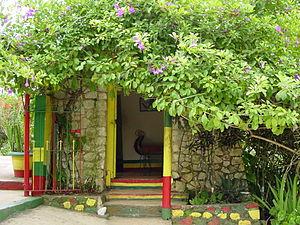
Robert Nesta Marley dit Bob Marley, né le 6 février 1945 à Nine Mile et mort le 11 mai 1981 à Miami d'un cancer généralisé, est un auteur-compositeur-interprète et musicien jamaïcain.
La maison natale de Bob Marley est la maison familiale-musée-mausolée du village de Nine Miles de la paroisse de Saint Ann en Jamaïque dans la mer des Caraïbes, où la légende jamaïcaine du reggae et de la musique jamaïcaine Bob Marley naît le 6 février 1945, passe les douze premières années de son enfance, trouve l'inspiration de nombreuses chansons de son répertoire, et revient régulièrement y séjourner durant sa vie, avant d'y reposer avec sa mère Mama Marley, depuis sa disparition du 11 mai 1981 à Miami, à l'age de 36 ans, après voir vendu plus de 200 millions de disques dans le monde entier.